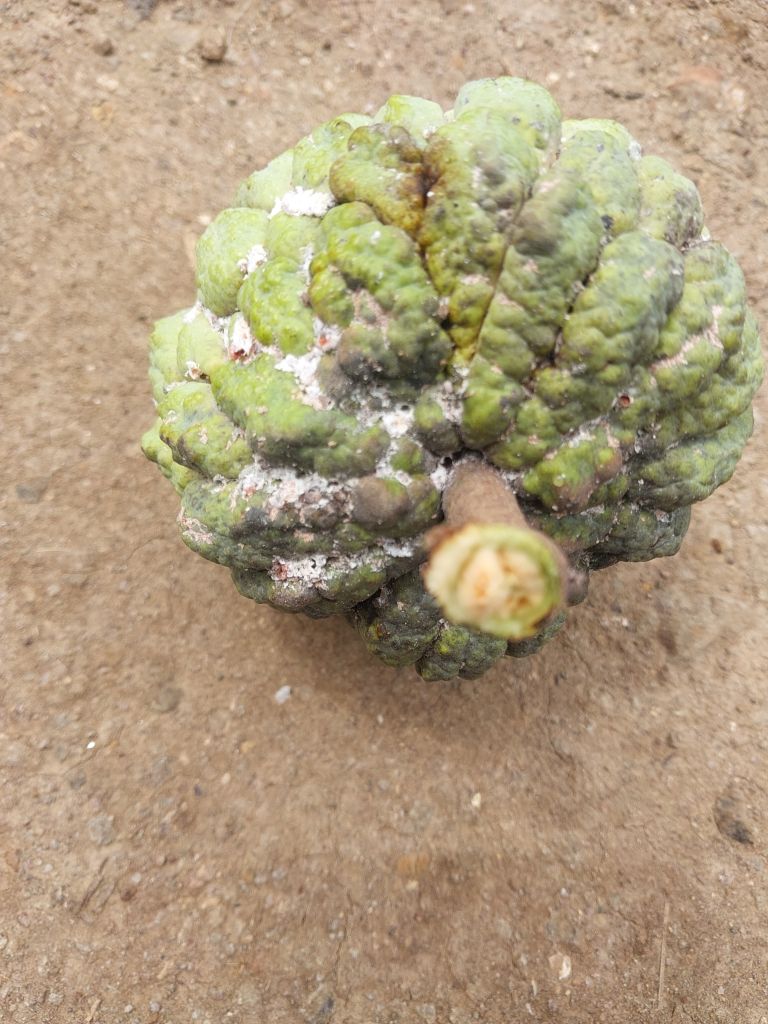
Disease label: Blank Canker